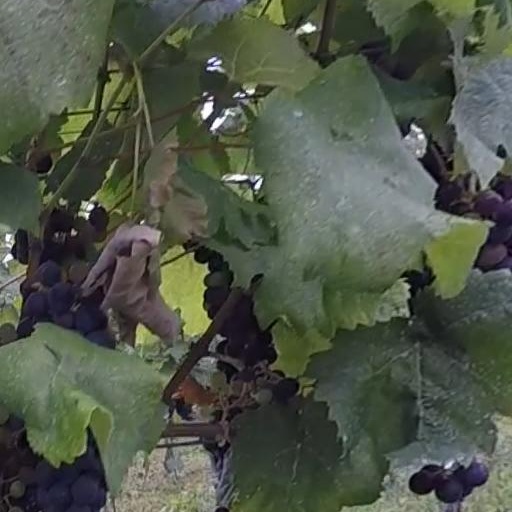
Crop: grape